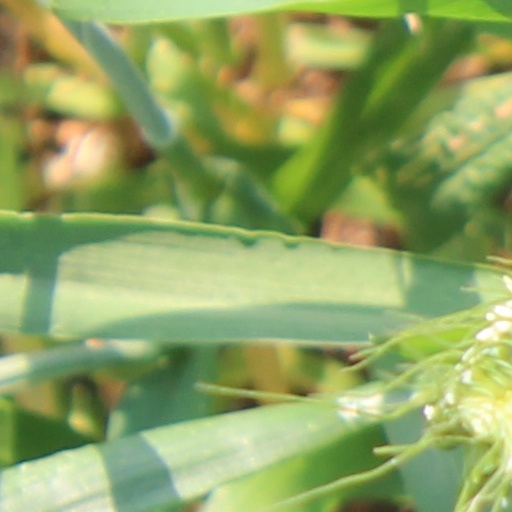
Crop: wheat